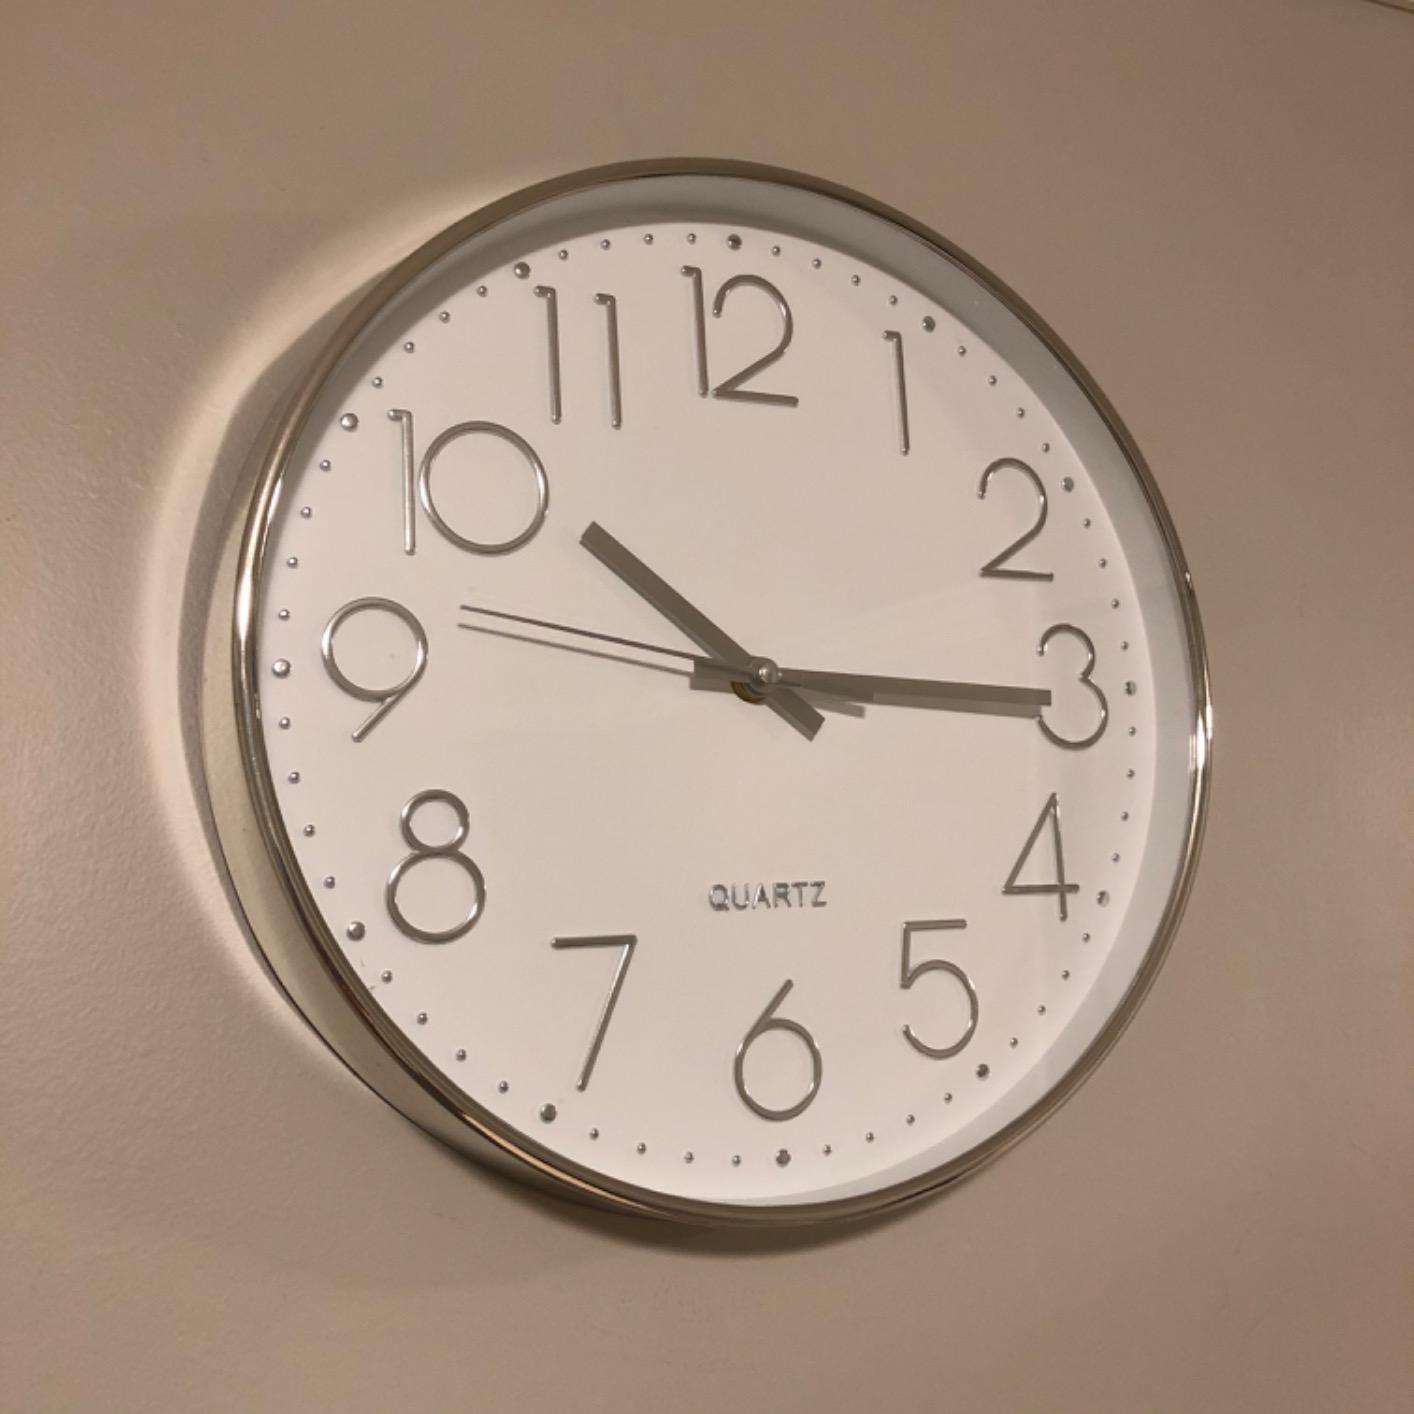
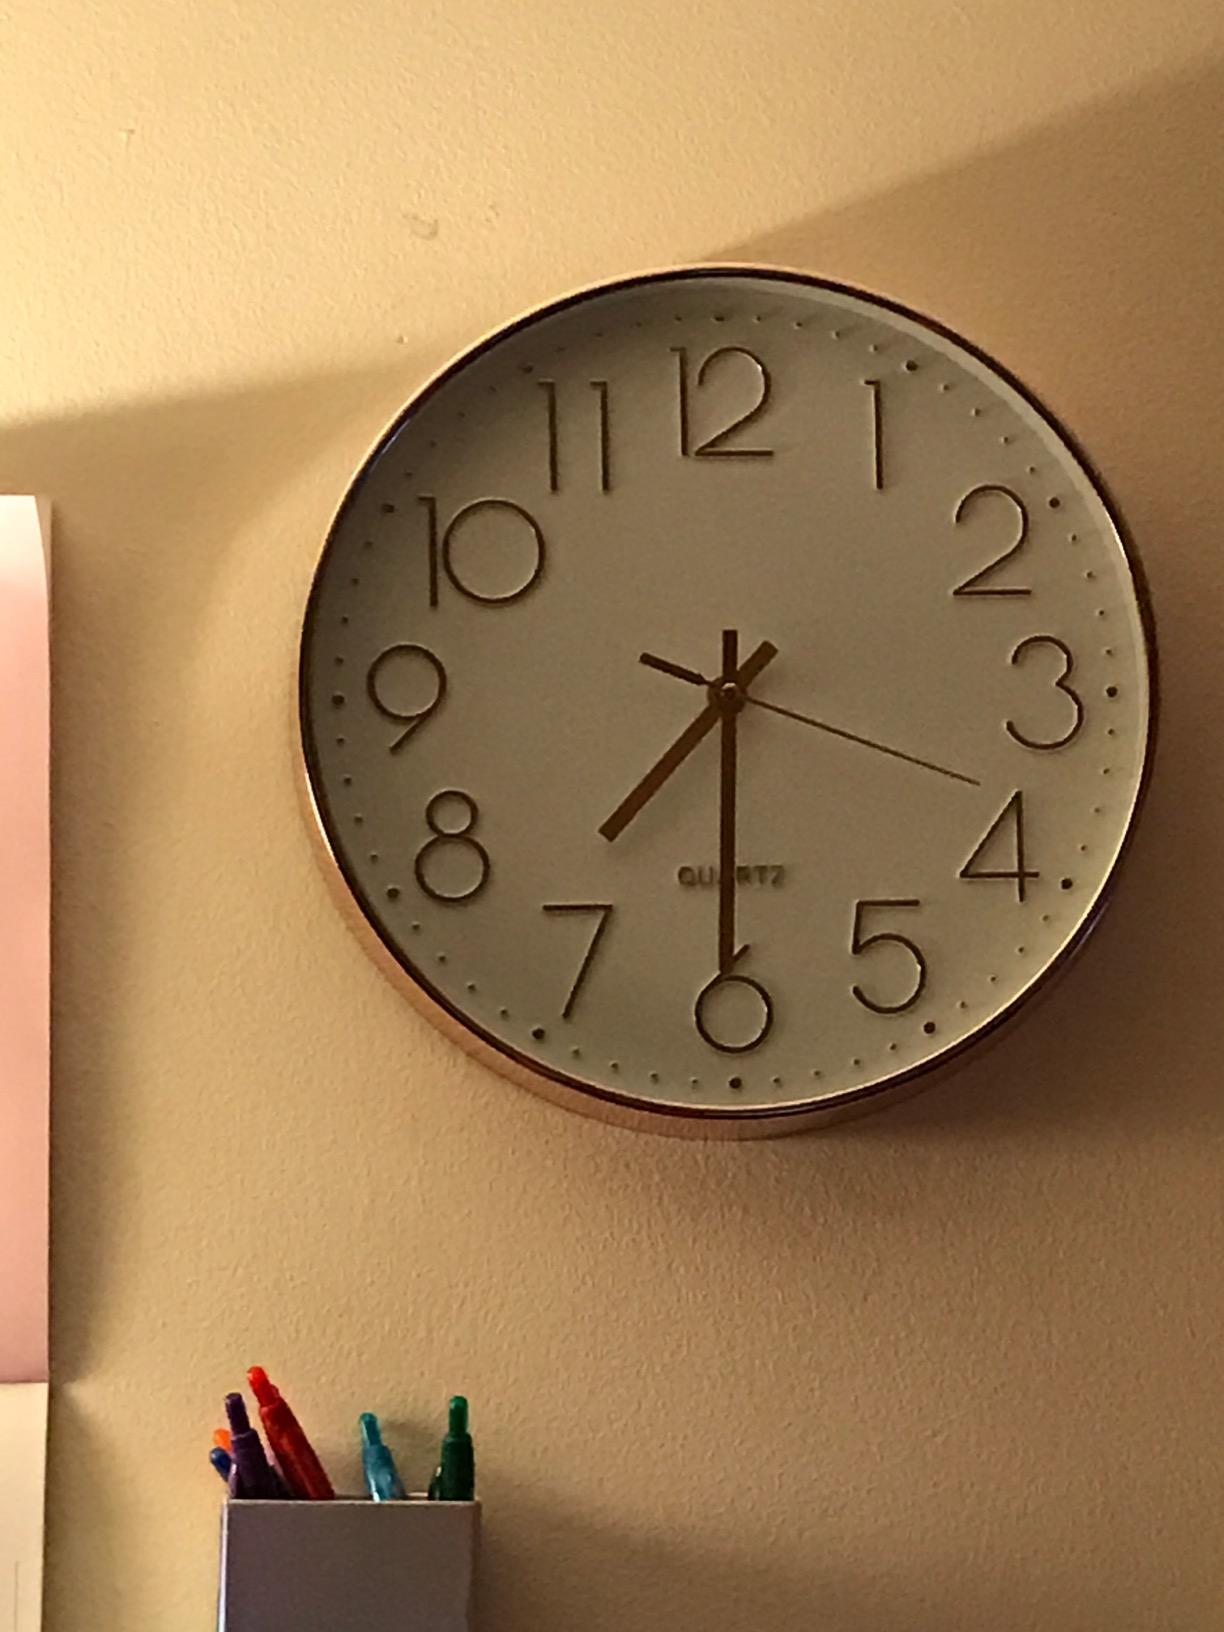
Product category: clock
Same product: no